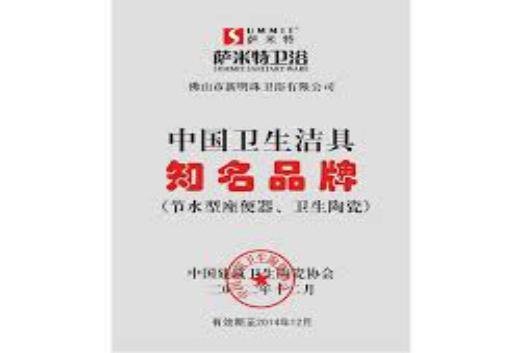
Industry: Others